Nemanja Radonjić

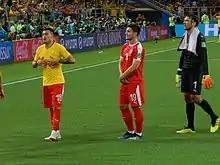
Radonjić, Jović and Stojković after the match against Brazil at the 2018 FIFA World Cup

In June 2018, Serbia manager Mladen Krstajić included Radonjić in the final 23-man squad for the 2018 FIFA World Cup. He appeared on two matches, against Switzerland and Brazil.